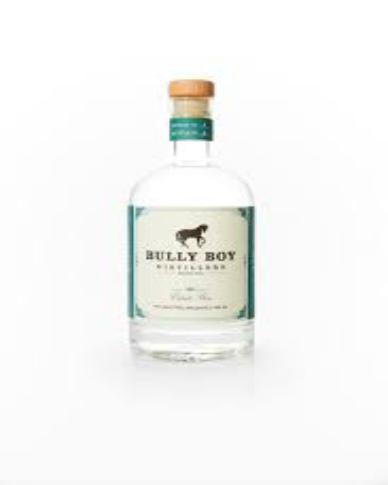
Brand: Bully Boy Distillers
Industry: Food